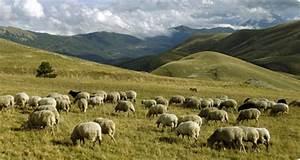
Label: sheep